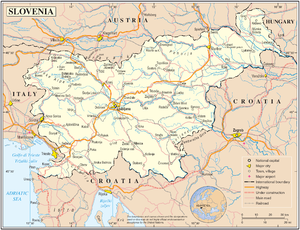
Slovenien / Politik og administration
Republikken Slovenien er et land i Centraleuropa. Slovenien har en ganske kort kystlinje, omkring 47 kilometer, til Adriaterhavet og grænser op til Italien, Østrig, Ungarn og Kroatien.